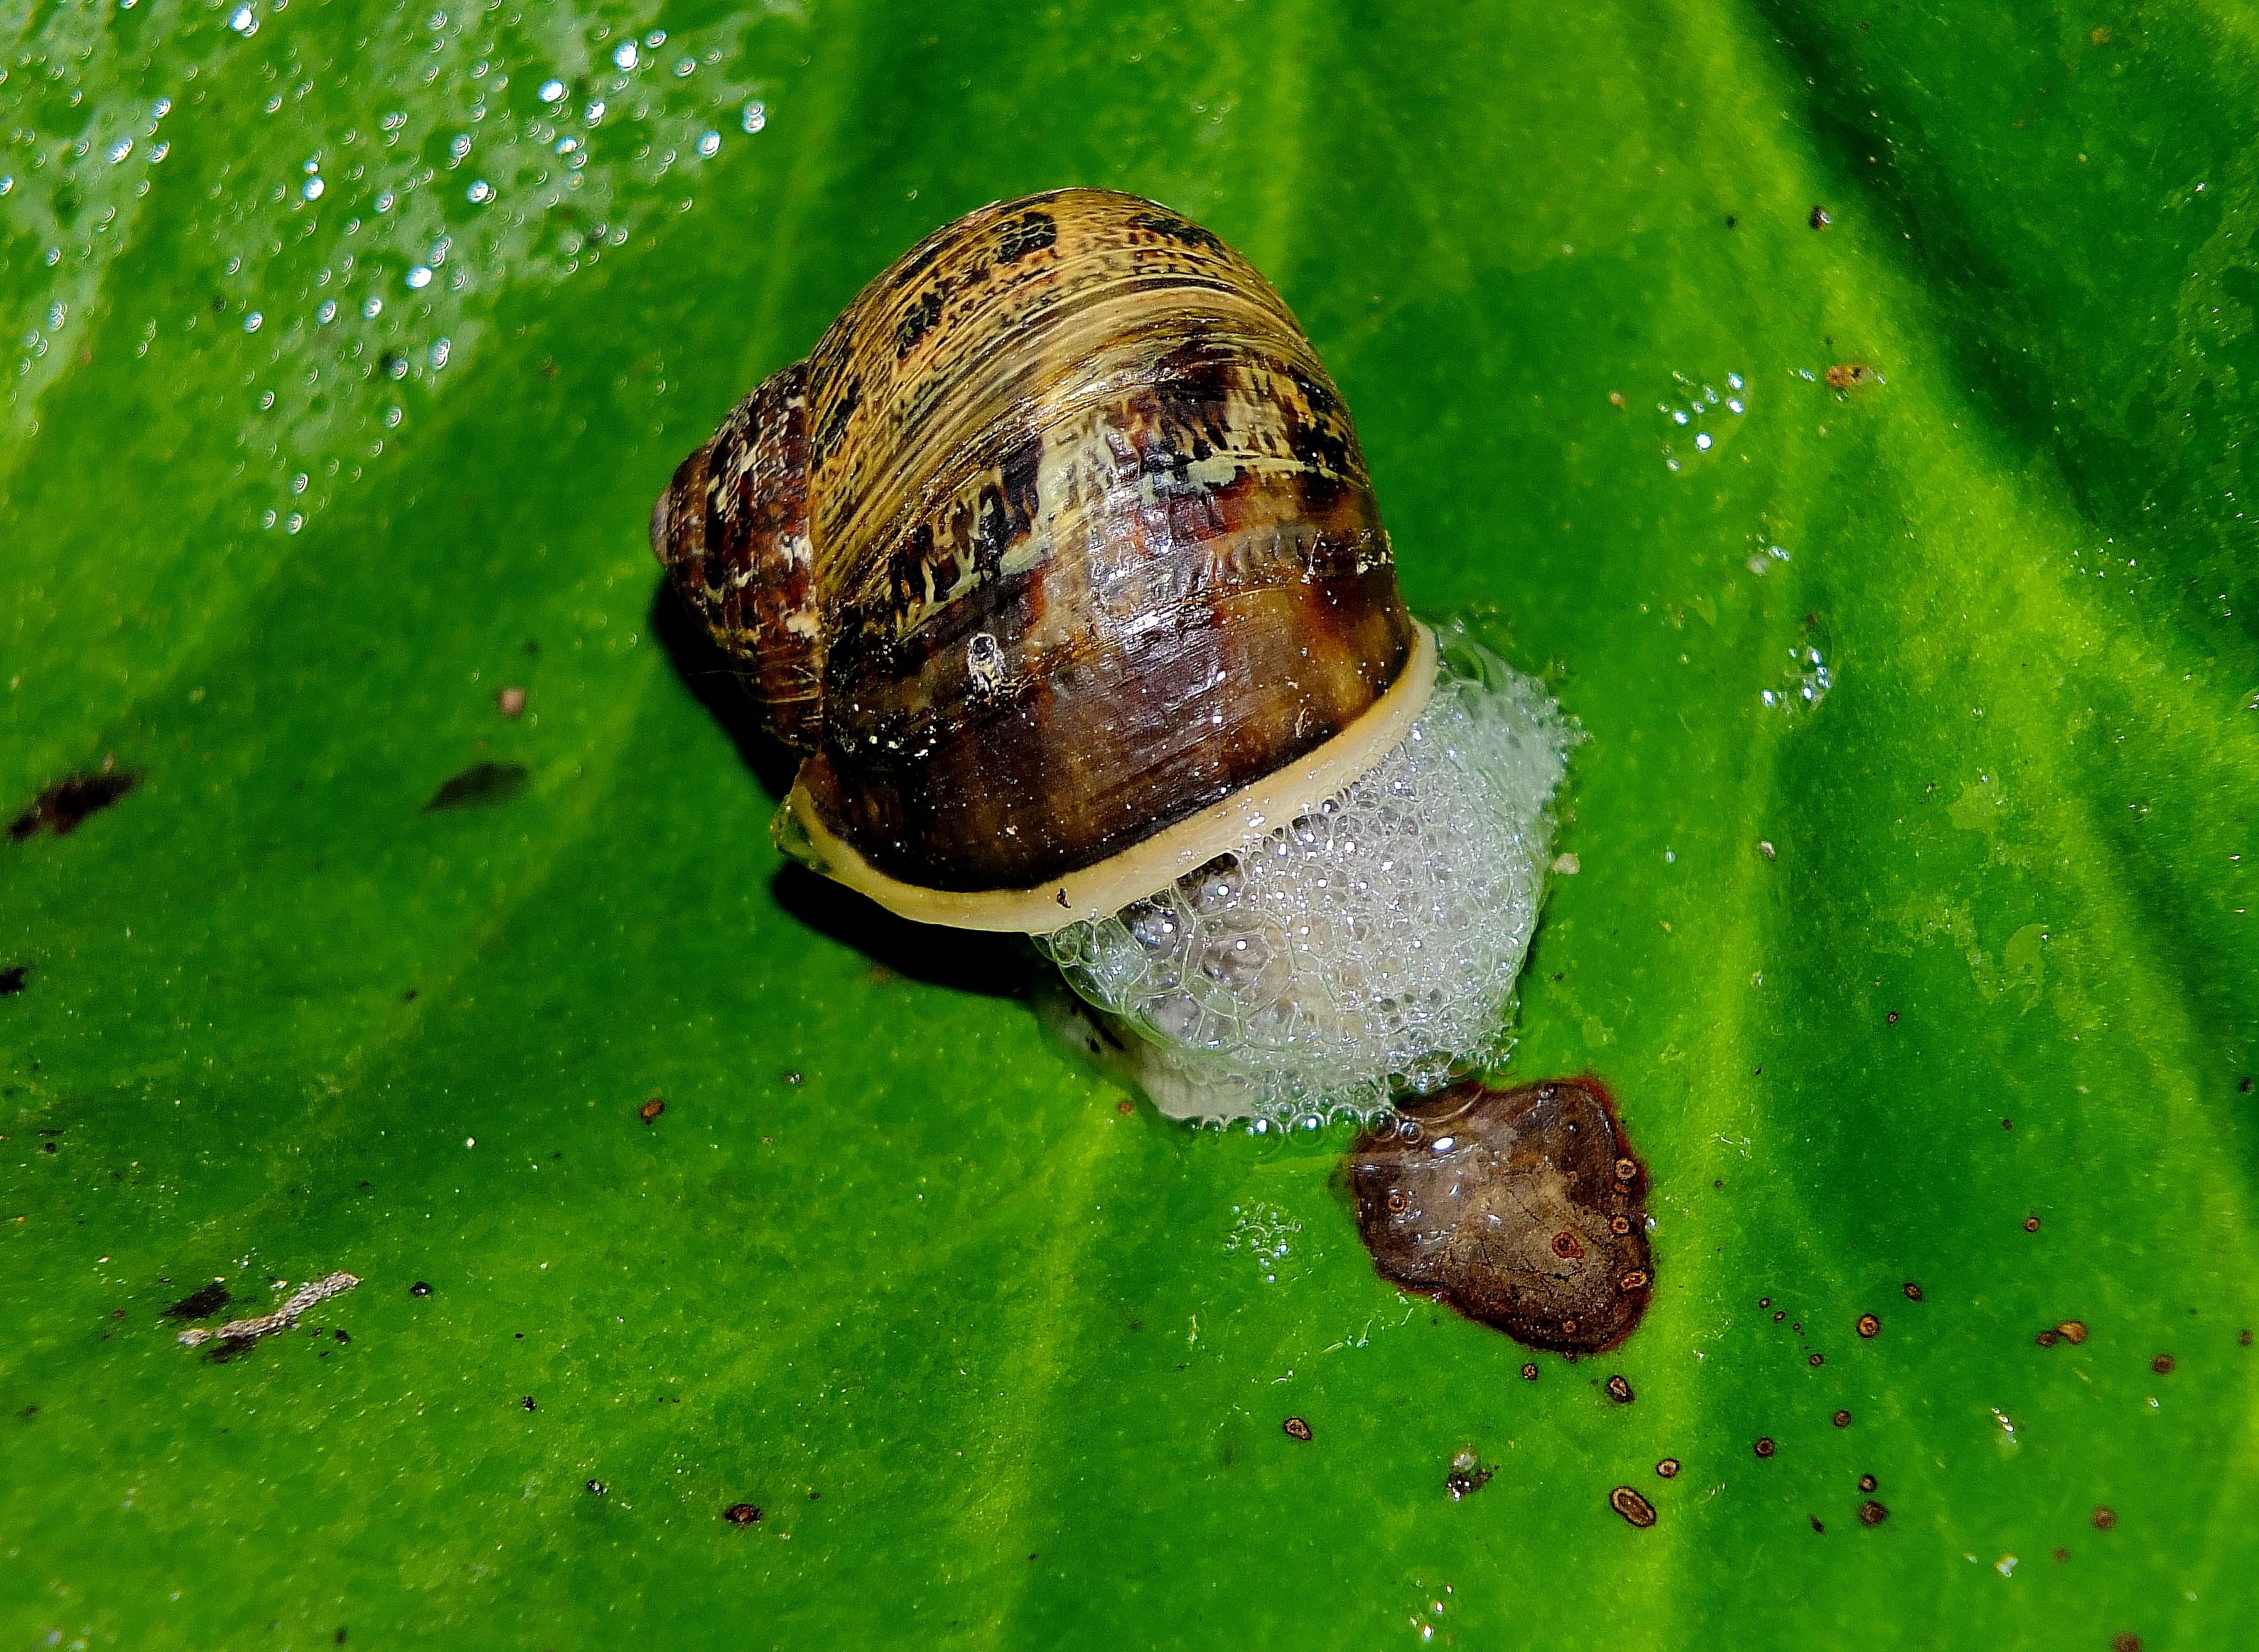
nature, photography, leaf, green, macro, fauna, invertebrate, close up, snail, animals, naturaleza, ggl1, gaby1, animales, fujifilmxs1, macro photography, leaf beetle, plant stem, snails and slugs